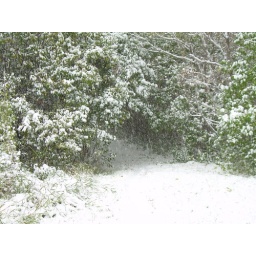
I'm sure the cats in the barn wish there were some other animals in to make it warmer.